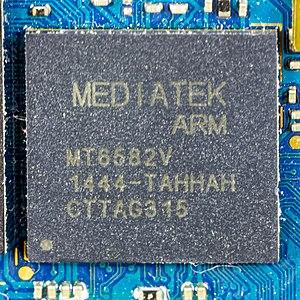
L'ARM Cortex-A7 MPCore est un processeur d'architecture ARM très basse consommation, il est de la 3ᵉ génération des ARM Cortex-A, comme l'ARM Cortex-A15 MPCore qui comporte le même jeu d'instruction mais une puissance de calcul et une consommation électrique plus élevées. L'ARM Cortex-A12, finalement remplacé par l'ARM Cortex-A17 est ensuite sorti, de puissance et consommation intermédiaire.